Siam Niramit

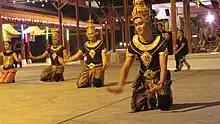
Siam Niramit Bangkok performers

Siam Niramit Bangkok was a cultural theme complex featuring a theater, three dining venues, and imitation villages. The complex opened to visitors in the early evening. The theater had a variety show with a run time slightly exceeding an hour and was performed in a theater with 2,000 seats. The theater had a moat and a panoramic stage that was Thailand's biggest. Over half of the theater was filled by the stage, which had a height matching a building with four floors. It has a proscenium arch, making it the tallest in the world, and for which it received an entry in "Guinness World Records". The show has 100 sets, which took ฿20million (US$580,000) to build, and 117 rails from which the sets are suspended. A number of the sets were used on the show for half a minute. Sets for several scenes that have a several-second viewing had a price tag of ฿20million (US$580,000). The show acquired a "spiral lift" that cost ฿30million (US$870,000) and in less than a half a minute could lift a set with a maximum weight of .